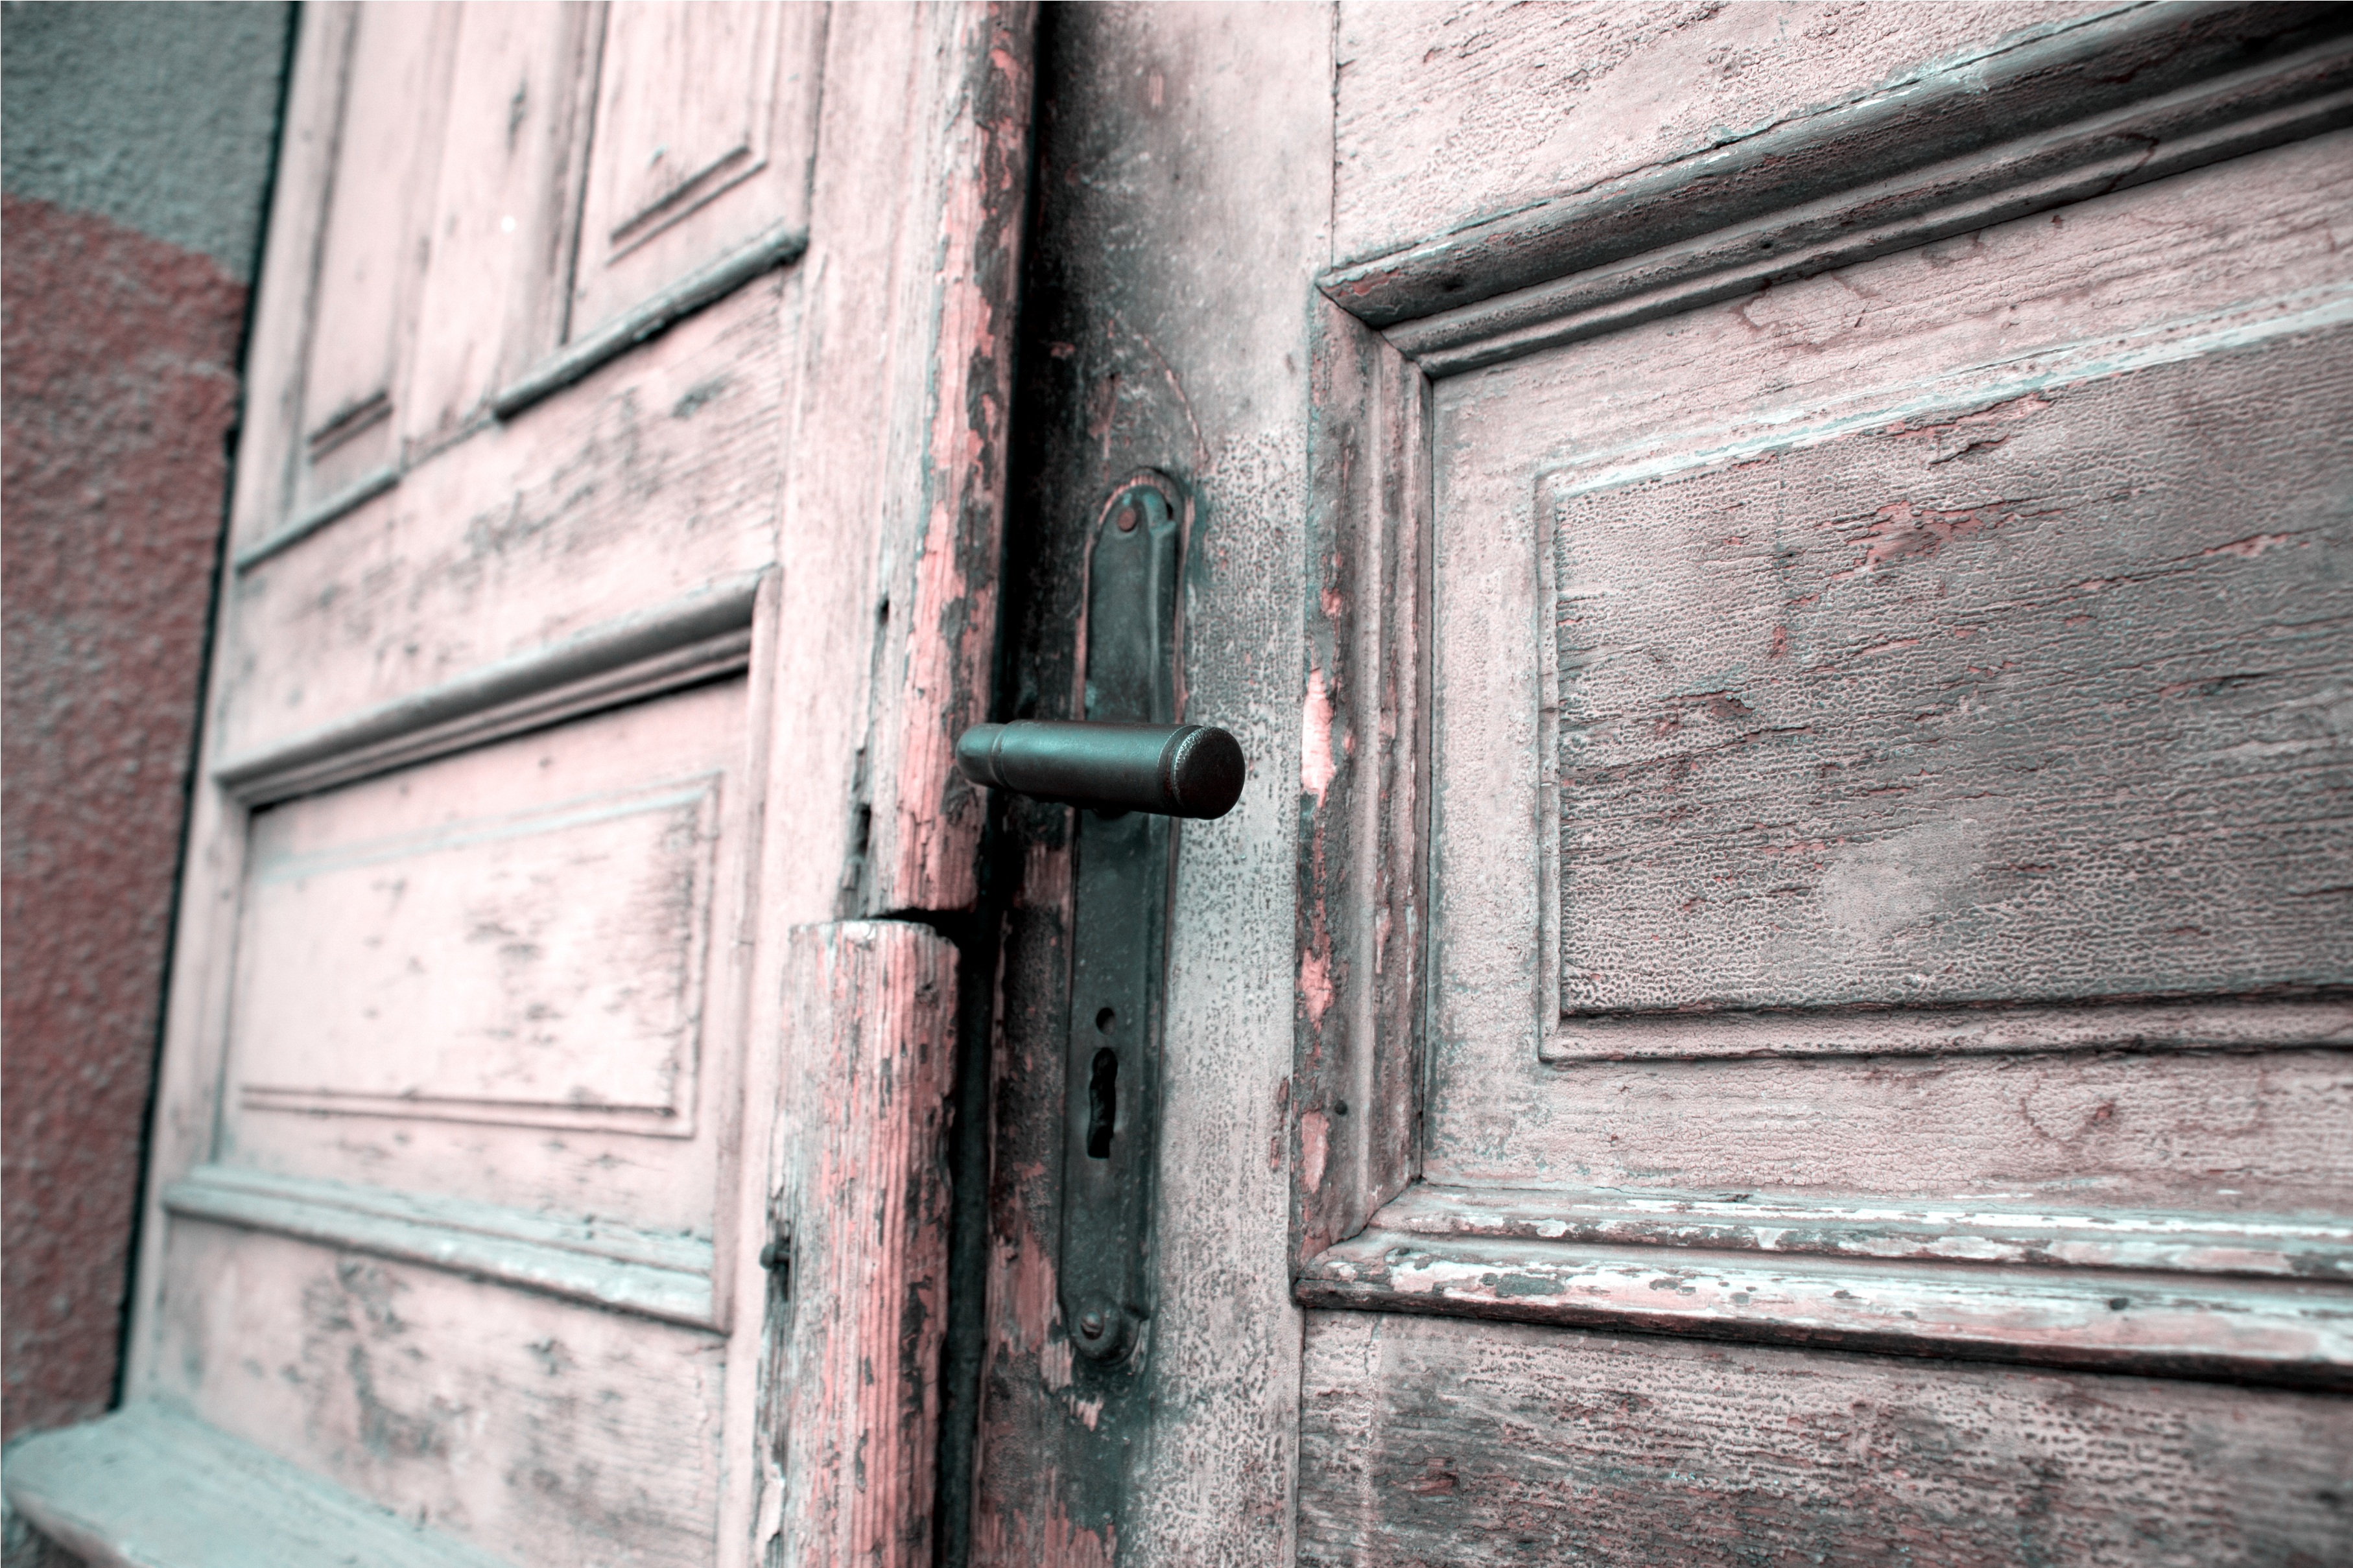
architecture, wood, house, texture, window, old, home, wall, entrance, color, facade, dirty, blue, gate, brick, door, doorway, rusty, wooden, front, closed, keyhole, traditional, aged